DNA

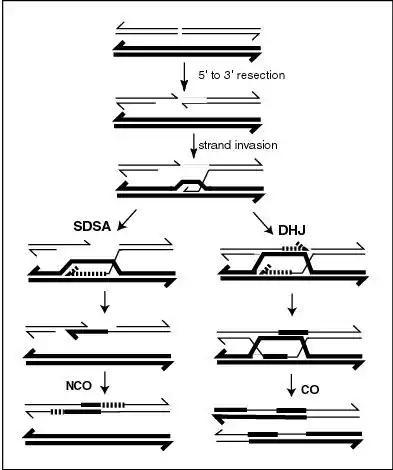
A current model of meiotic recombination, initiated by a double-strand break or gap, followed by pairing with an homologous chromosome and strand invasion to initiate the recombinational repair process. Repair of the gap can lead to crossover (CO) or non-crossover (NCO) of the flanking regions. CO recombination is thought to occur by the Double Holliday Junction (DHJ) model, illustrated on the right, above. NCO recombinants are thought to occur primarily by the Synthesis Dependent Strand Annealing (SDSA) model, illustrated on the left, above. Most recombination events appear to be the SDSA type.

Nucleases are enzymes that cut DNA strands by catalyzing the hydrolysis of the phosphodiester bonds. Nucleases that hydrolyse nucleotides from the ends of DNA strands are called exonucleases, while endonucleases cut within strands. The most frequently used nucleases in molecular biology are the restriction endonucleases, which cut DNA at specific sequences. For instance, the EcoRV enzyme shown to the left recognizes the 6-base sequence 5′-GATATC-3′ and makes a cut at the horizontal line. In nature, these enzymes protect bacteria against phage infection by digesting the phage DNA when it enters the bacterial cell, acting as part of the restriction modification system. In technology, these sequence-specific nucleases are used in molecular cloning and DNA fingerprinting.